Myanmar National Airlines

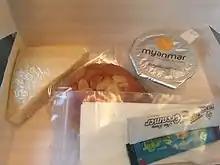
Premium Economy meal on board a domestic flight

Business Class is only available on the new Boeing 737-800 aircraft. The Business Class seats have 21 in (53 cm) width and recline to 42 in (107 cm) of pitch and feature electrical outlet and leg rest. A 9 in (23 cm) PTV is located in the seatrest offers AVOD.